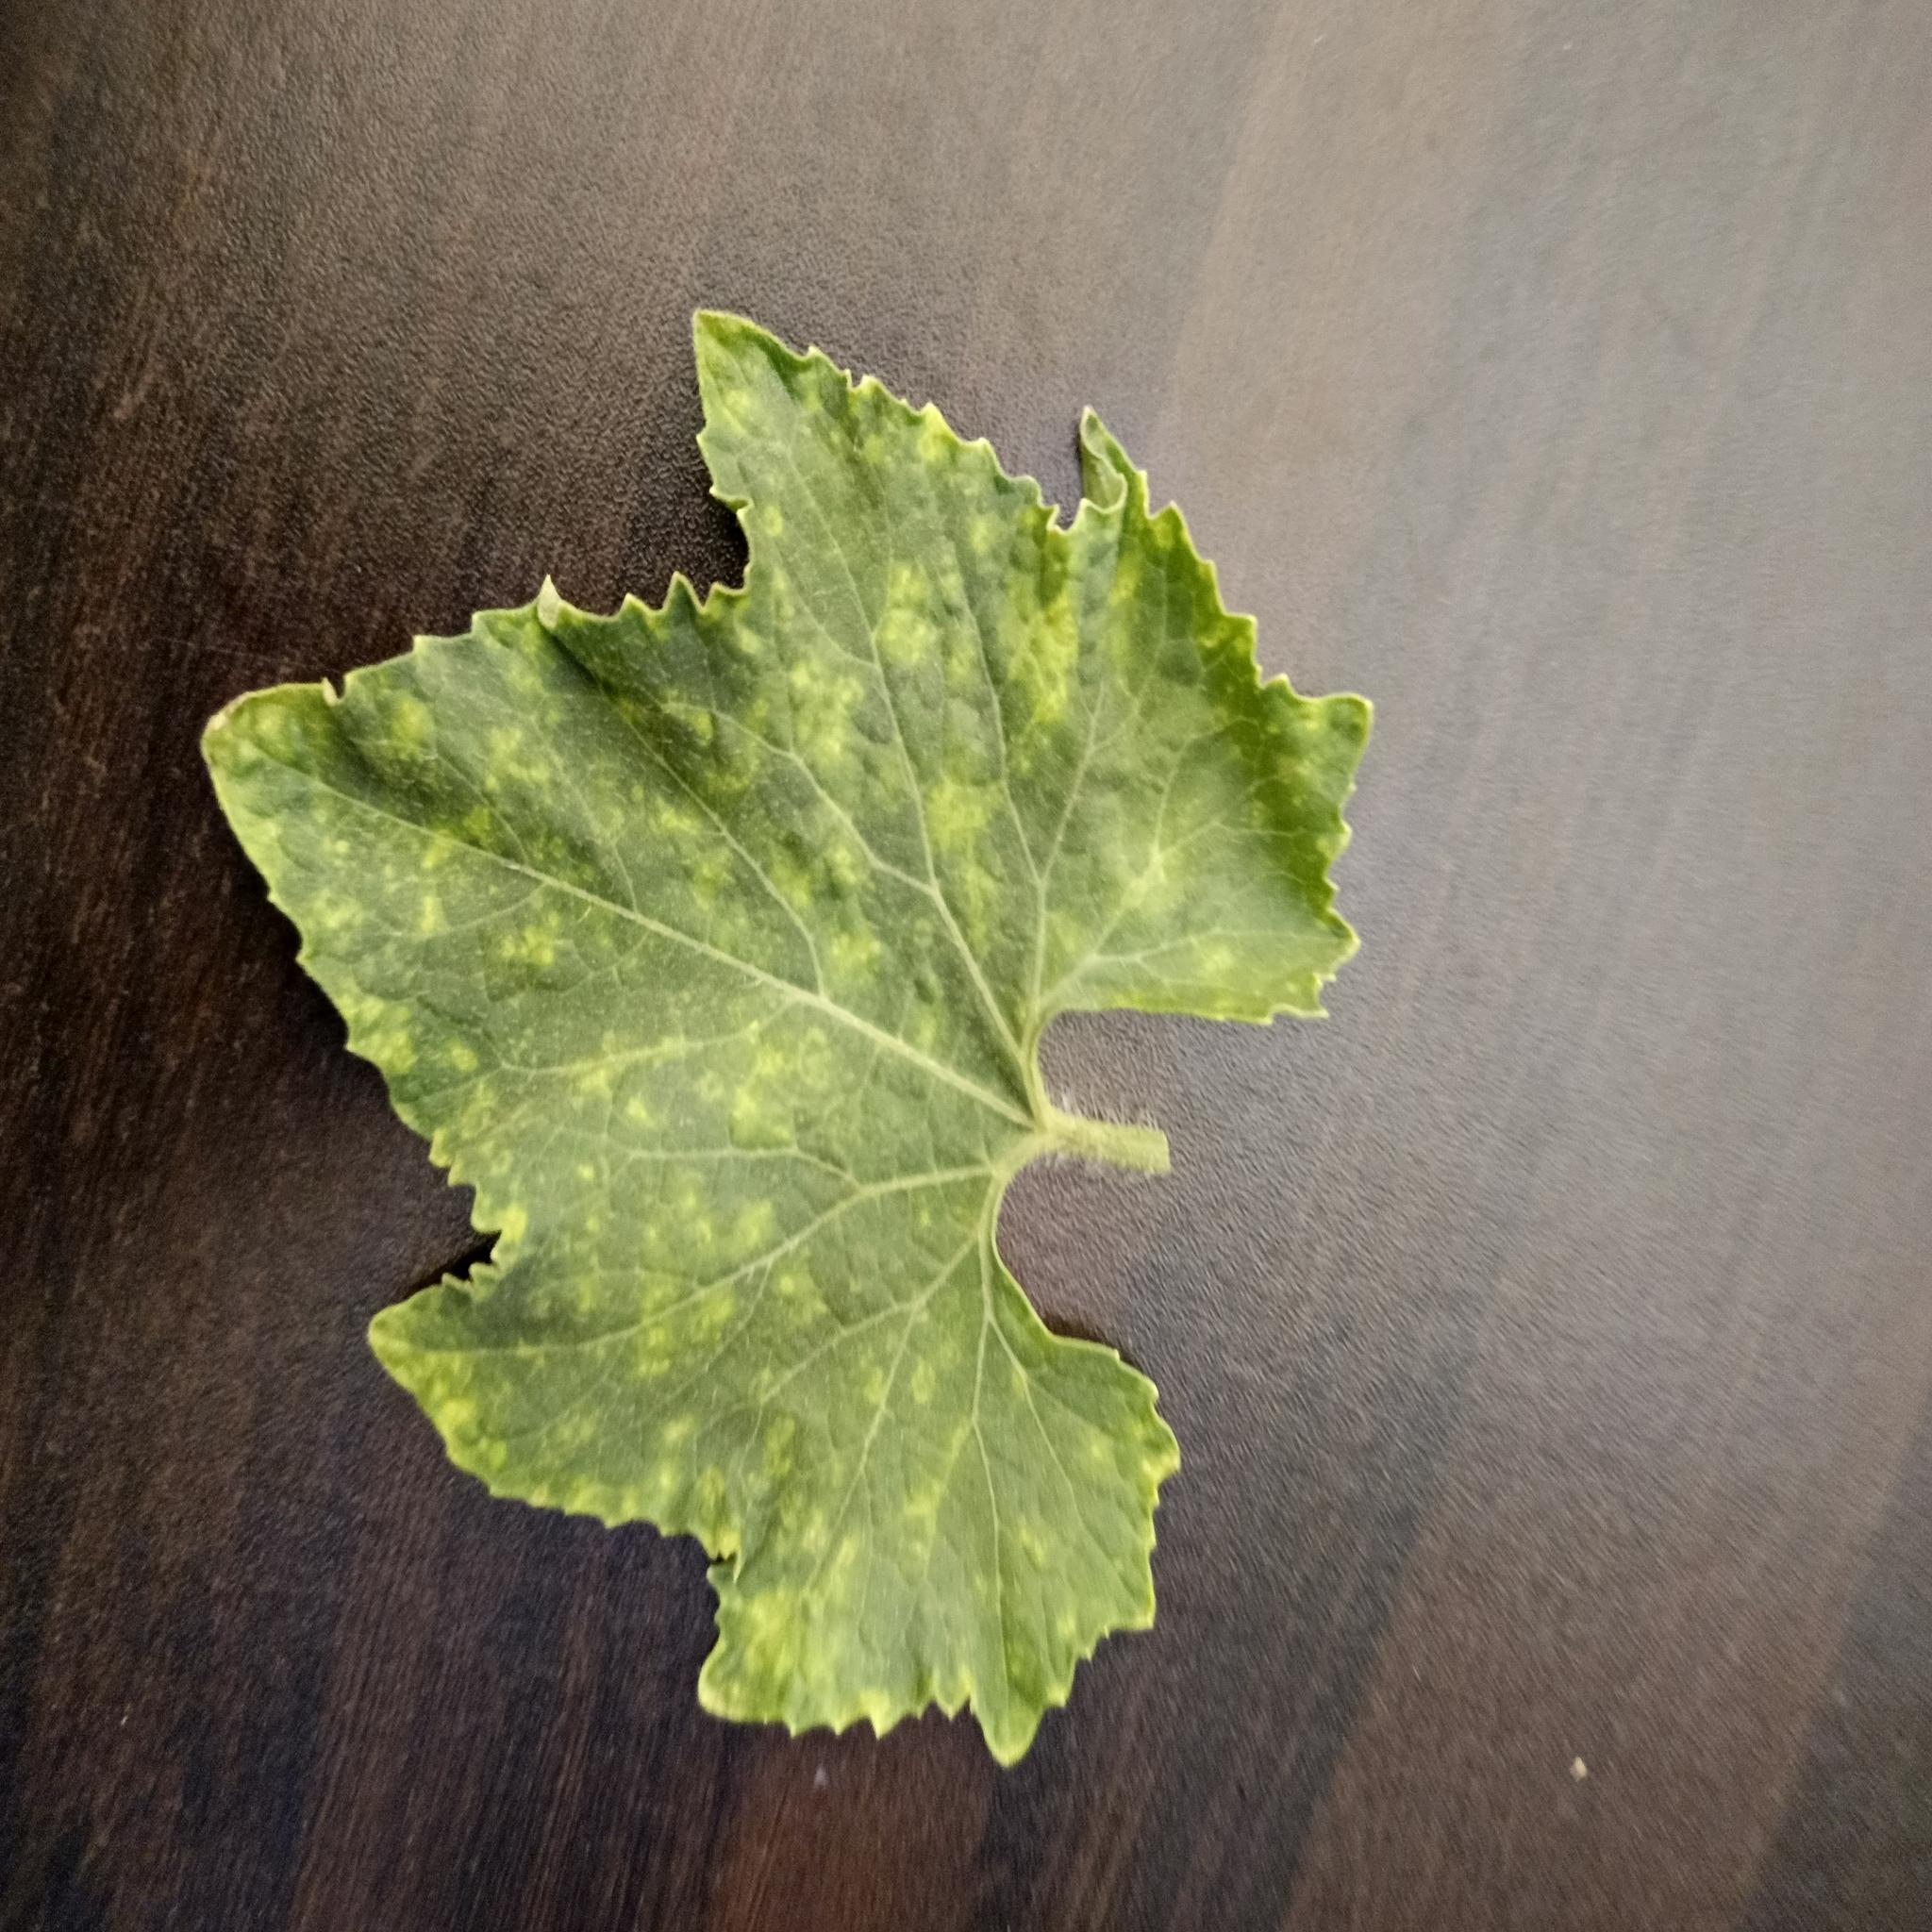
Label: Downy mildew